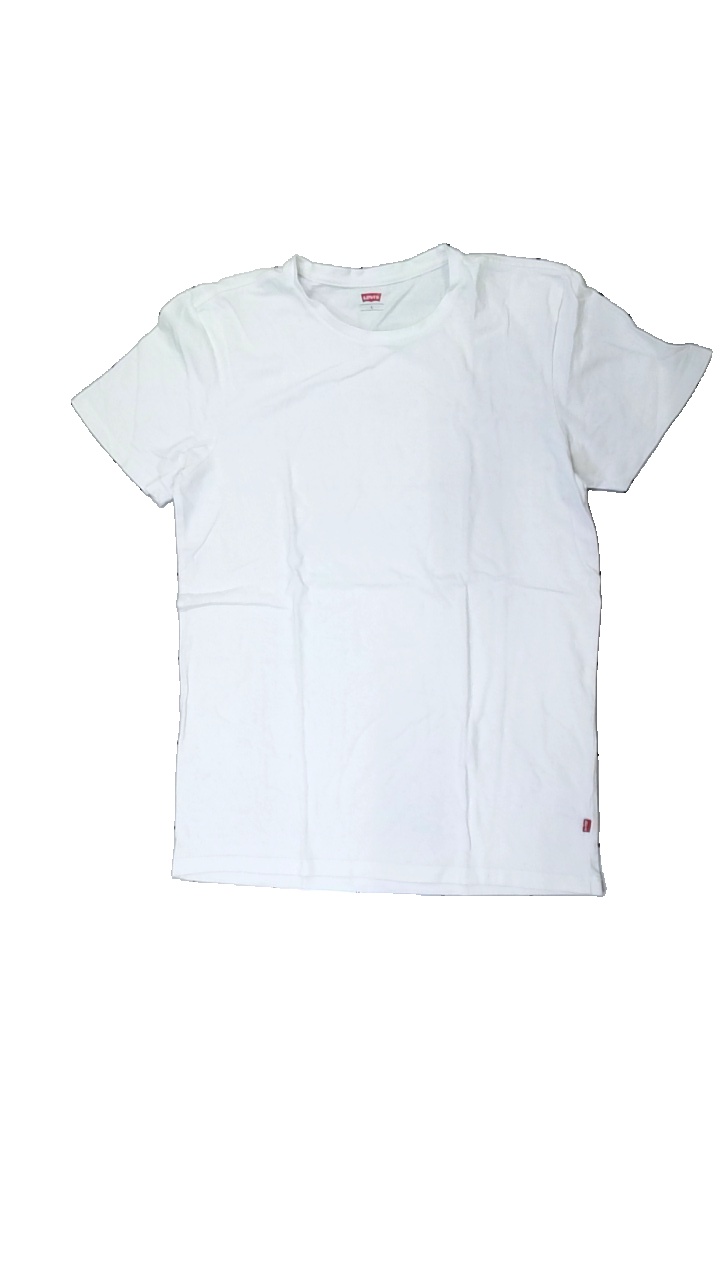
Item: T-shirt (Men)
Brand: Levi's
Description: vit t-shirt, mycket luddig
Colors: White
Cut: Regular
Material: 100% cotton
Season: All
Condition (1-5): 3
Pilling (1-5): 5
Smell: Minor
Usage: Export
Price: <50